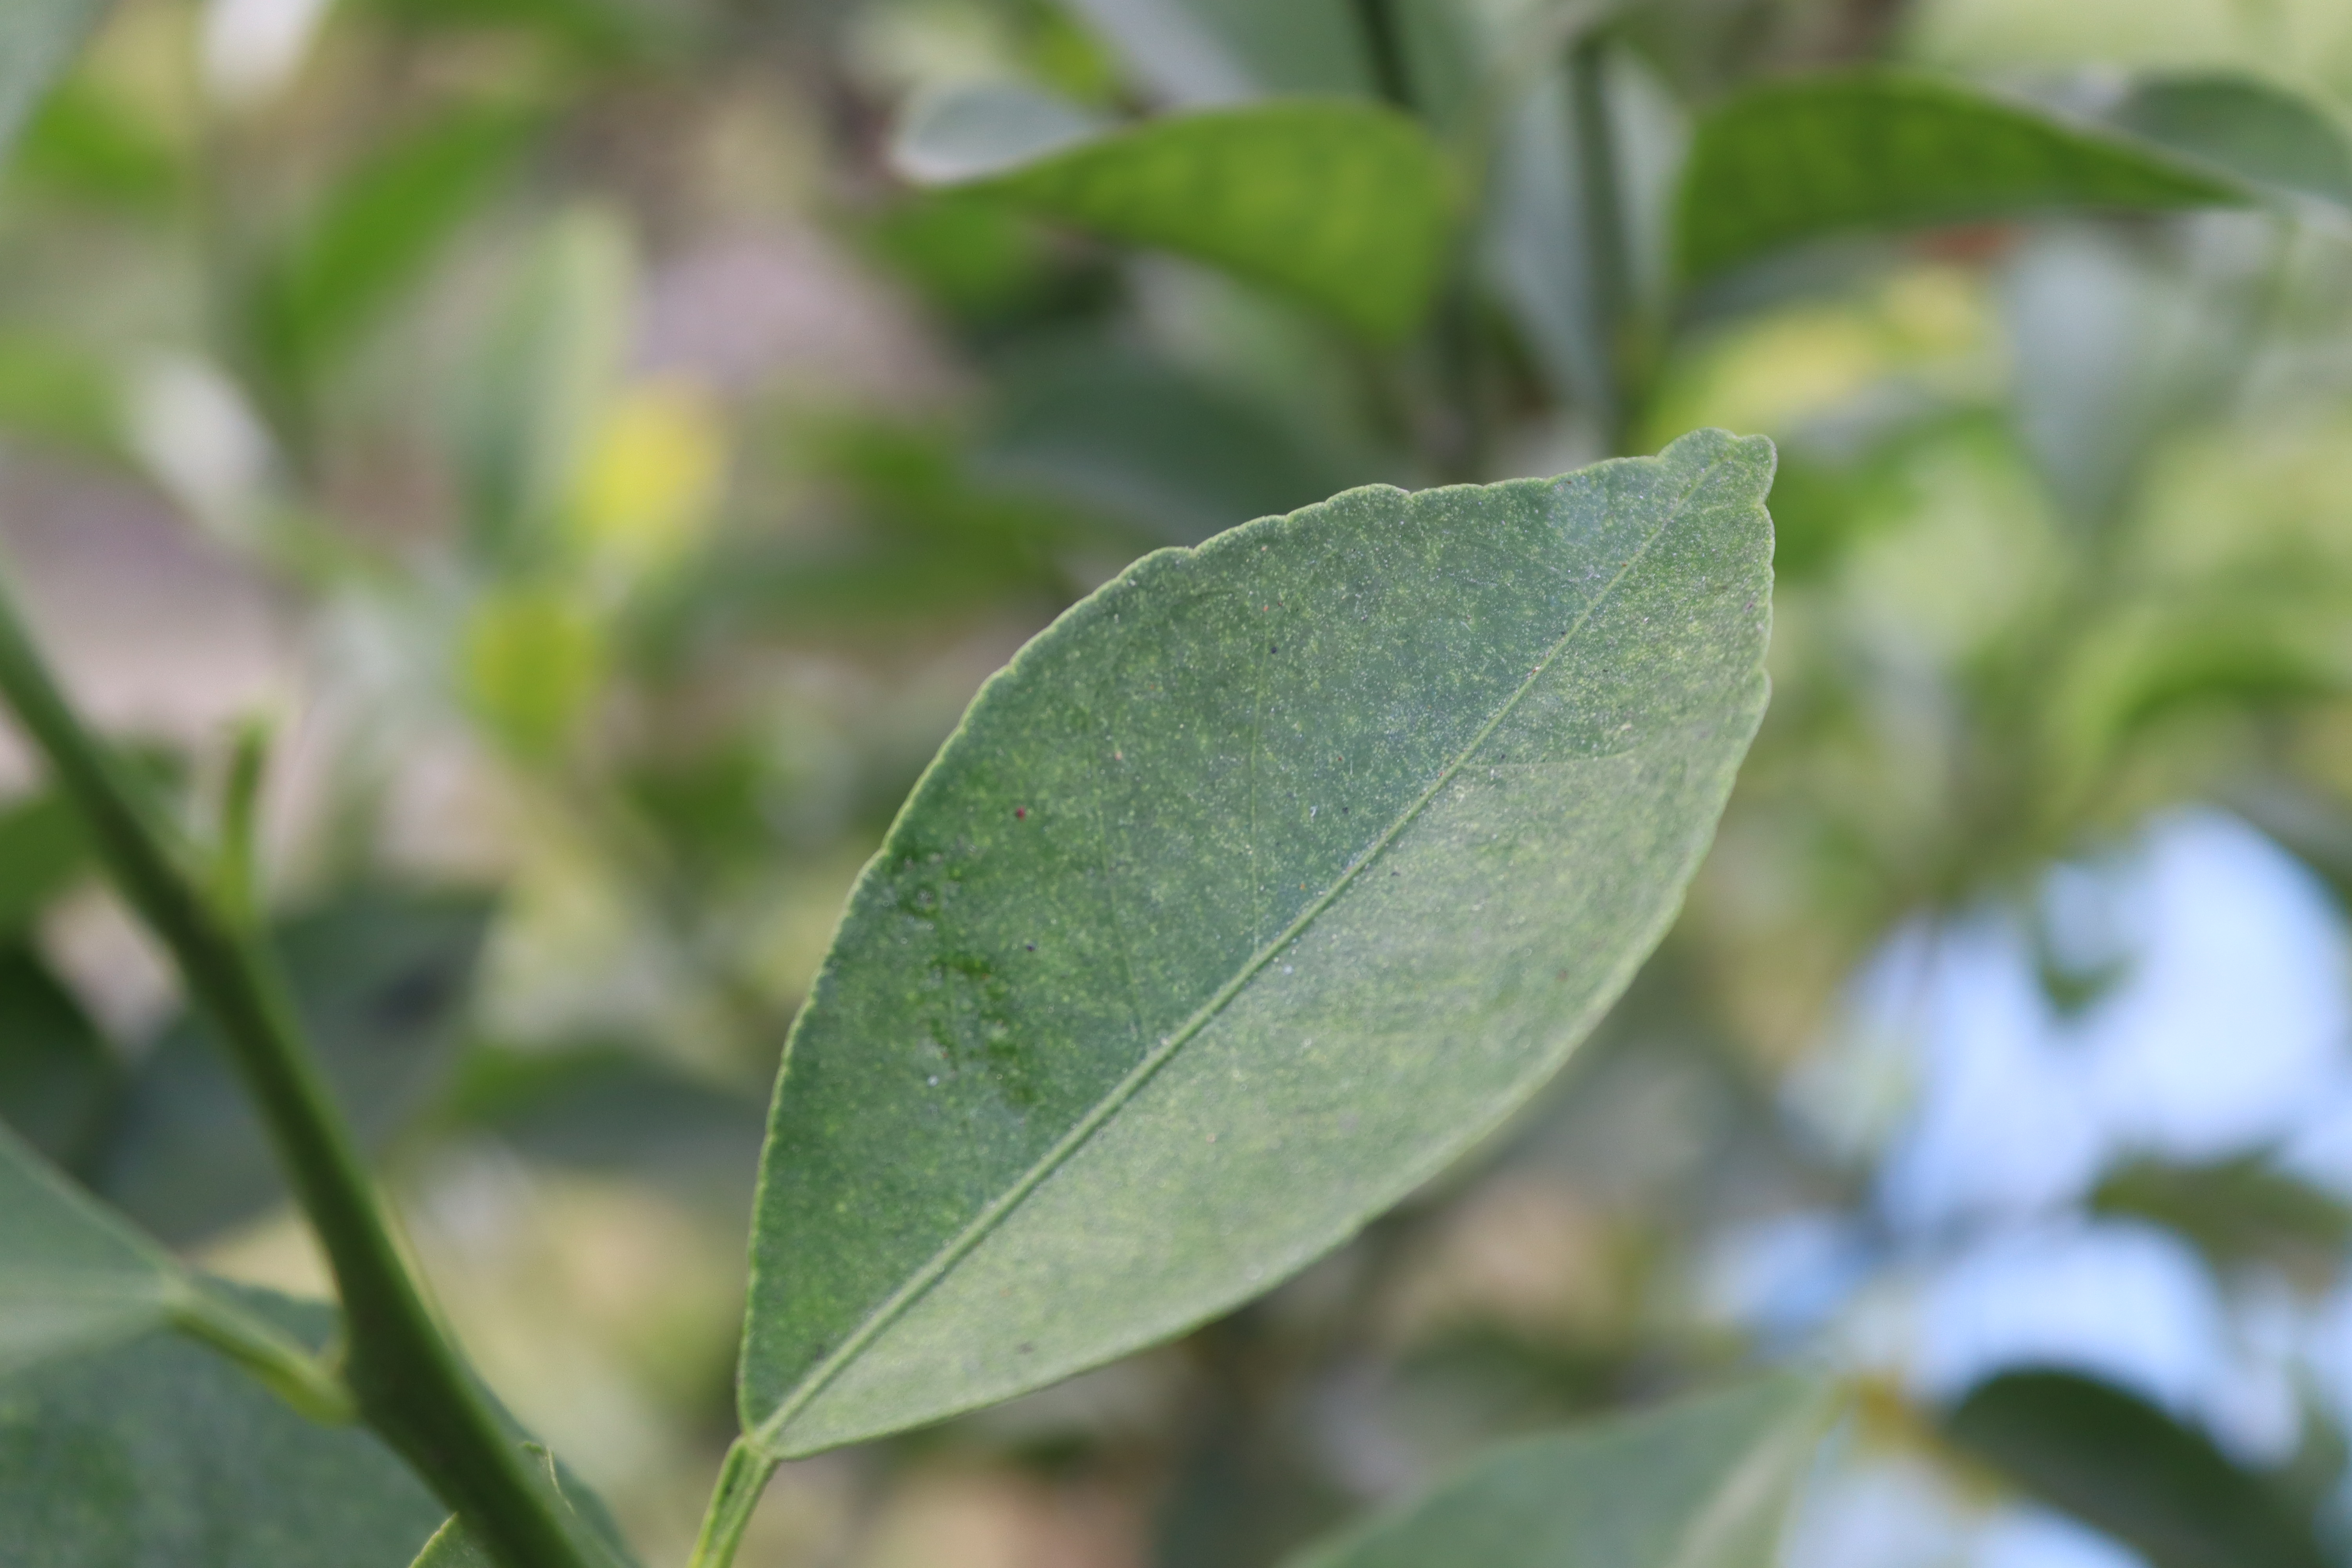
Mandarin leaf variety: China Mishti